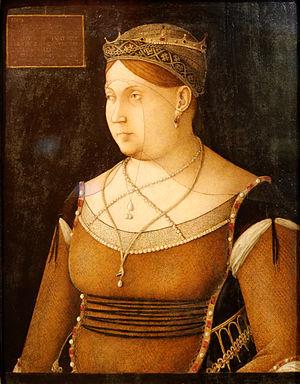
Portrait de Catherine Cornaro reine de Chypre, Gentile Bellini. Musée des beaux arts de Budapest Inv.Nr 101. Don de János László Pyrker, 1836
Catherine Corner italianisé en Caterina Cornaro, née le 25 novembre 1454 à Venise, morte le 10 juillet 1510, était reine de Chypre.